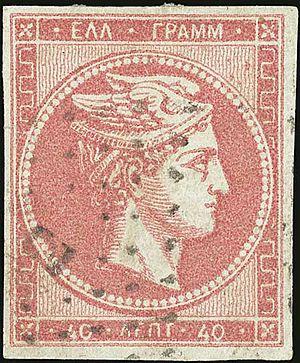
Le dieu grec du commerce et des voyages, Hermès, message des dieux dans la mythologie grecque, est l'effigie choisie, en 1860, par le royaume de Grèce pour illustrer les premiers types de ses timbres-poste.